Steve Berrios

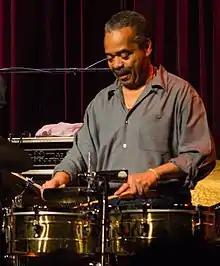
Berrios in 2012

Steve Berrios (February 24, 1945 – July 25, 2013) was an American jazz drummer and percussionist born in New York City.